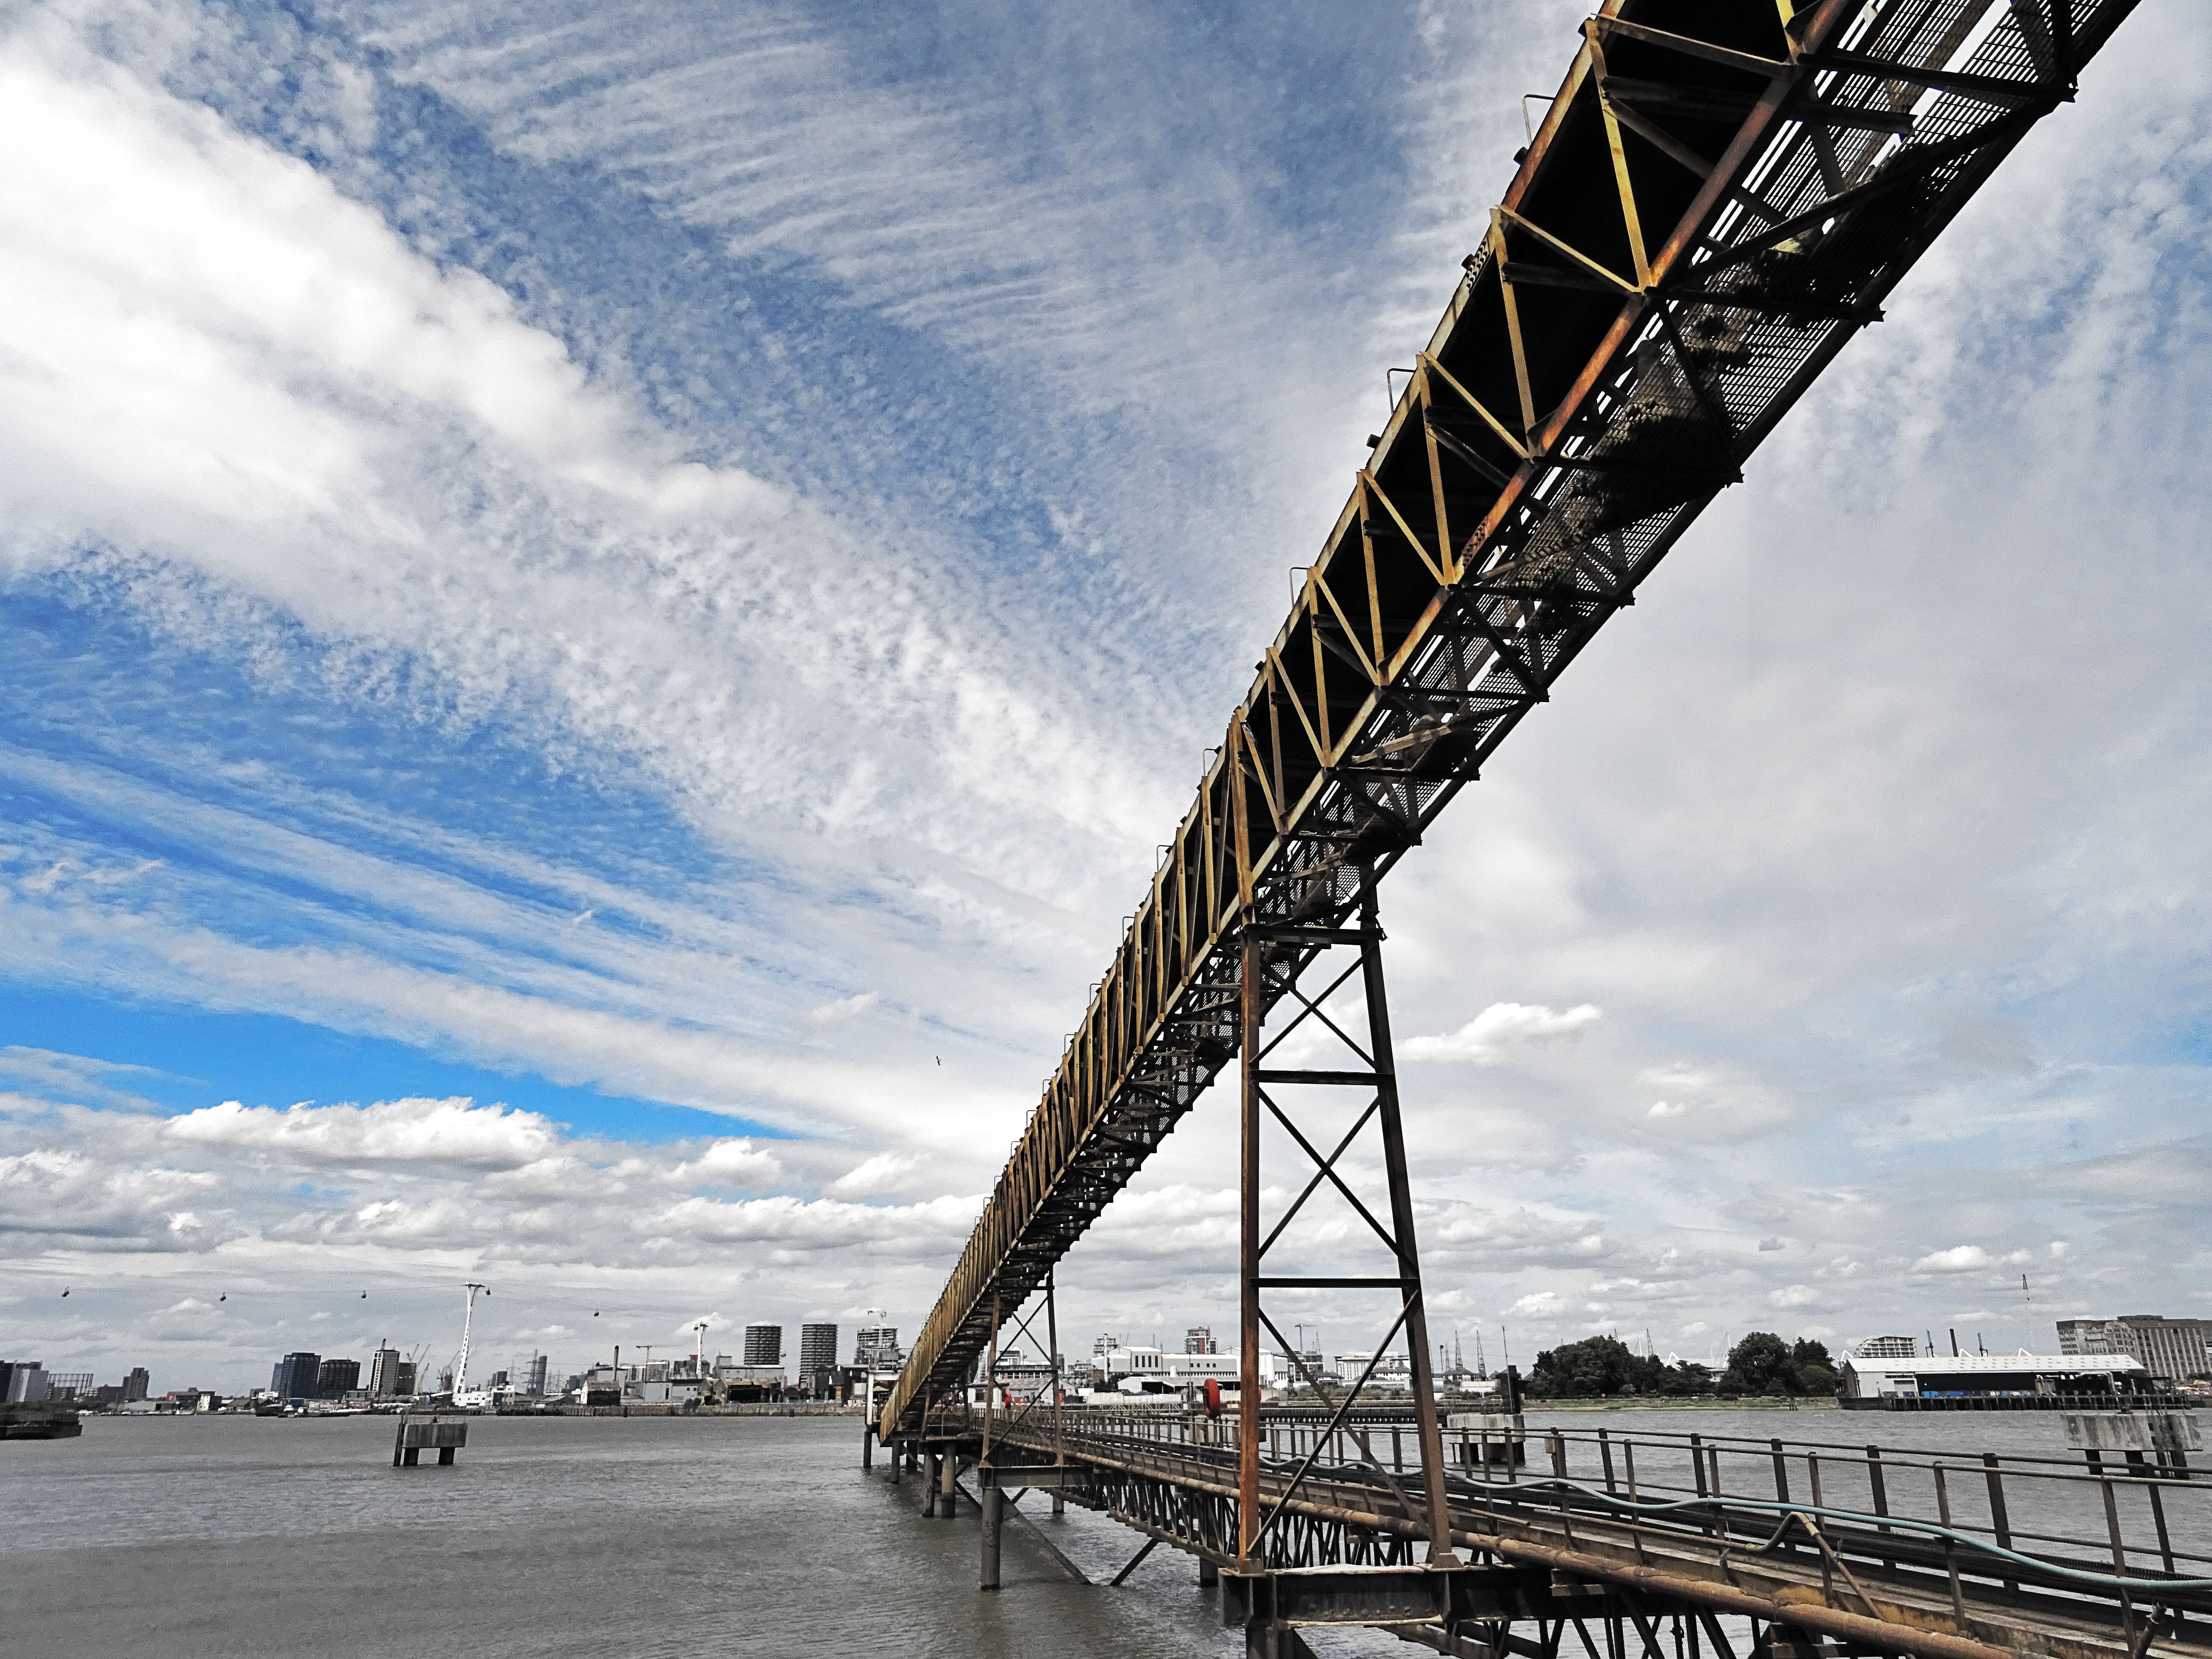
bridge, sky, girder bridge, cloud, suspension bridge, architecture, river, nonbuilding structure, beam bridge, fixed link, transporter bridge, brug, skyway, vehicle, city, metal, box girder bridge